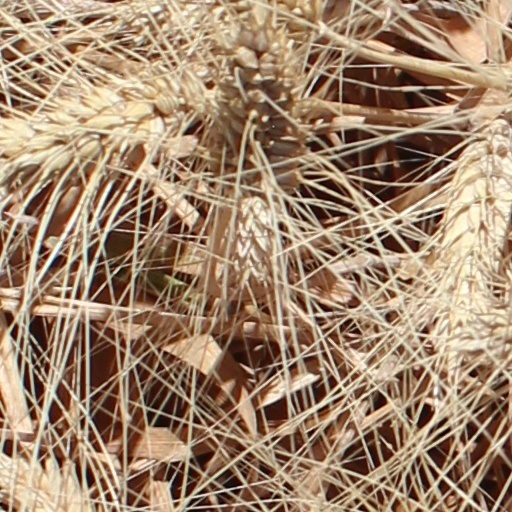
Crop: wheat